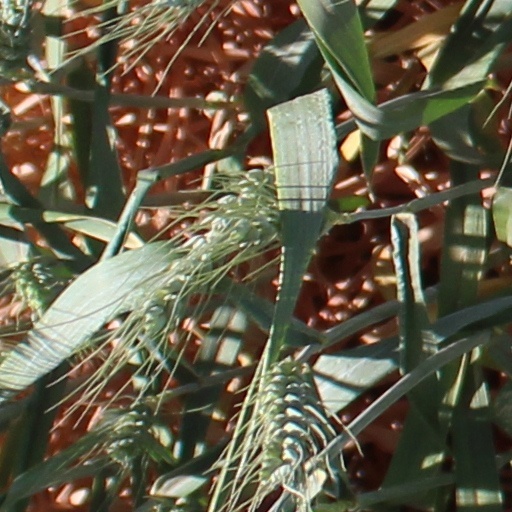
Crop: wheat